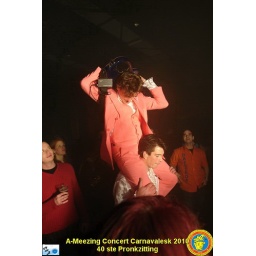
De 40ste SCVO Pronkzitting: A-Meezing Concert Carnavalesk. Georganiseerd door de commissie EP van de Stichting CarnavalsViering Oss in De Groene Engel.